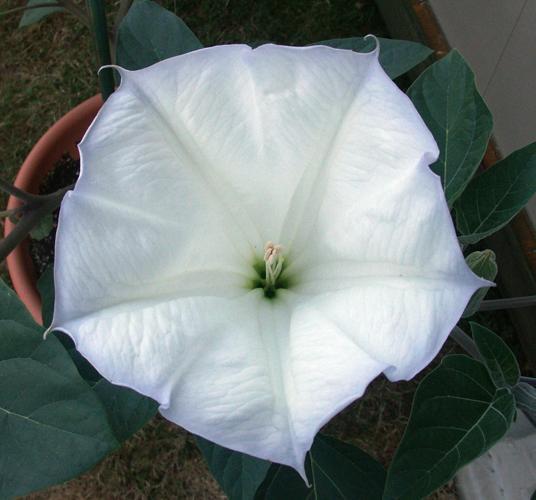
Label: thorn apple